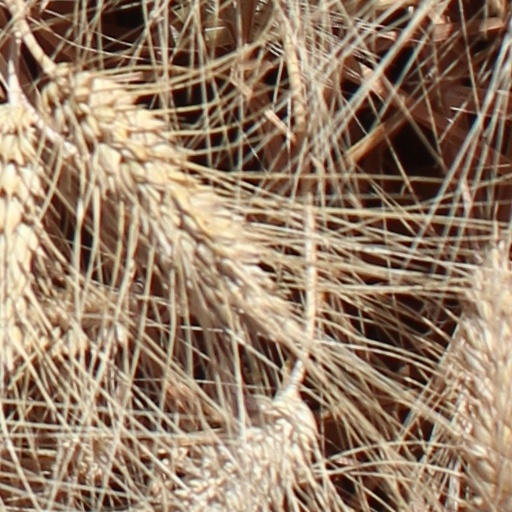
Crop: wheat